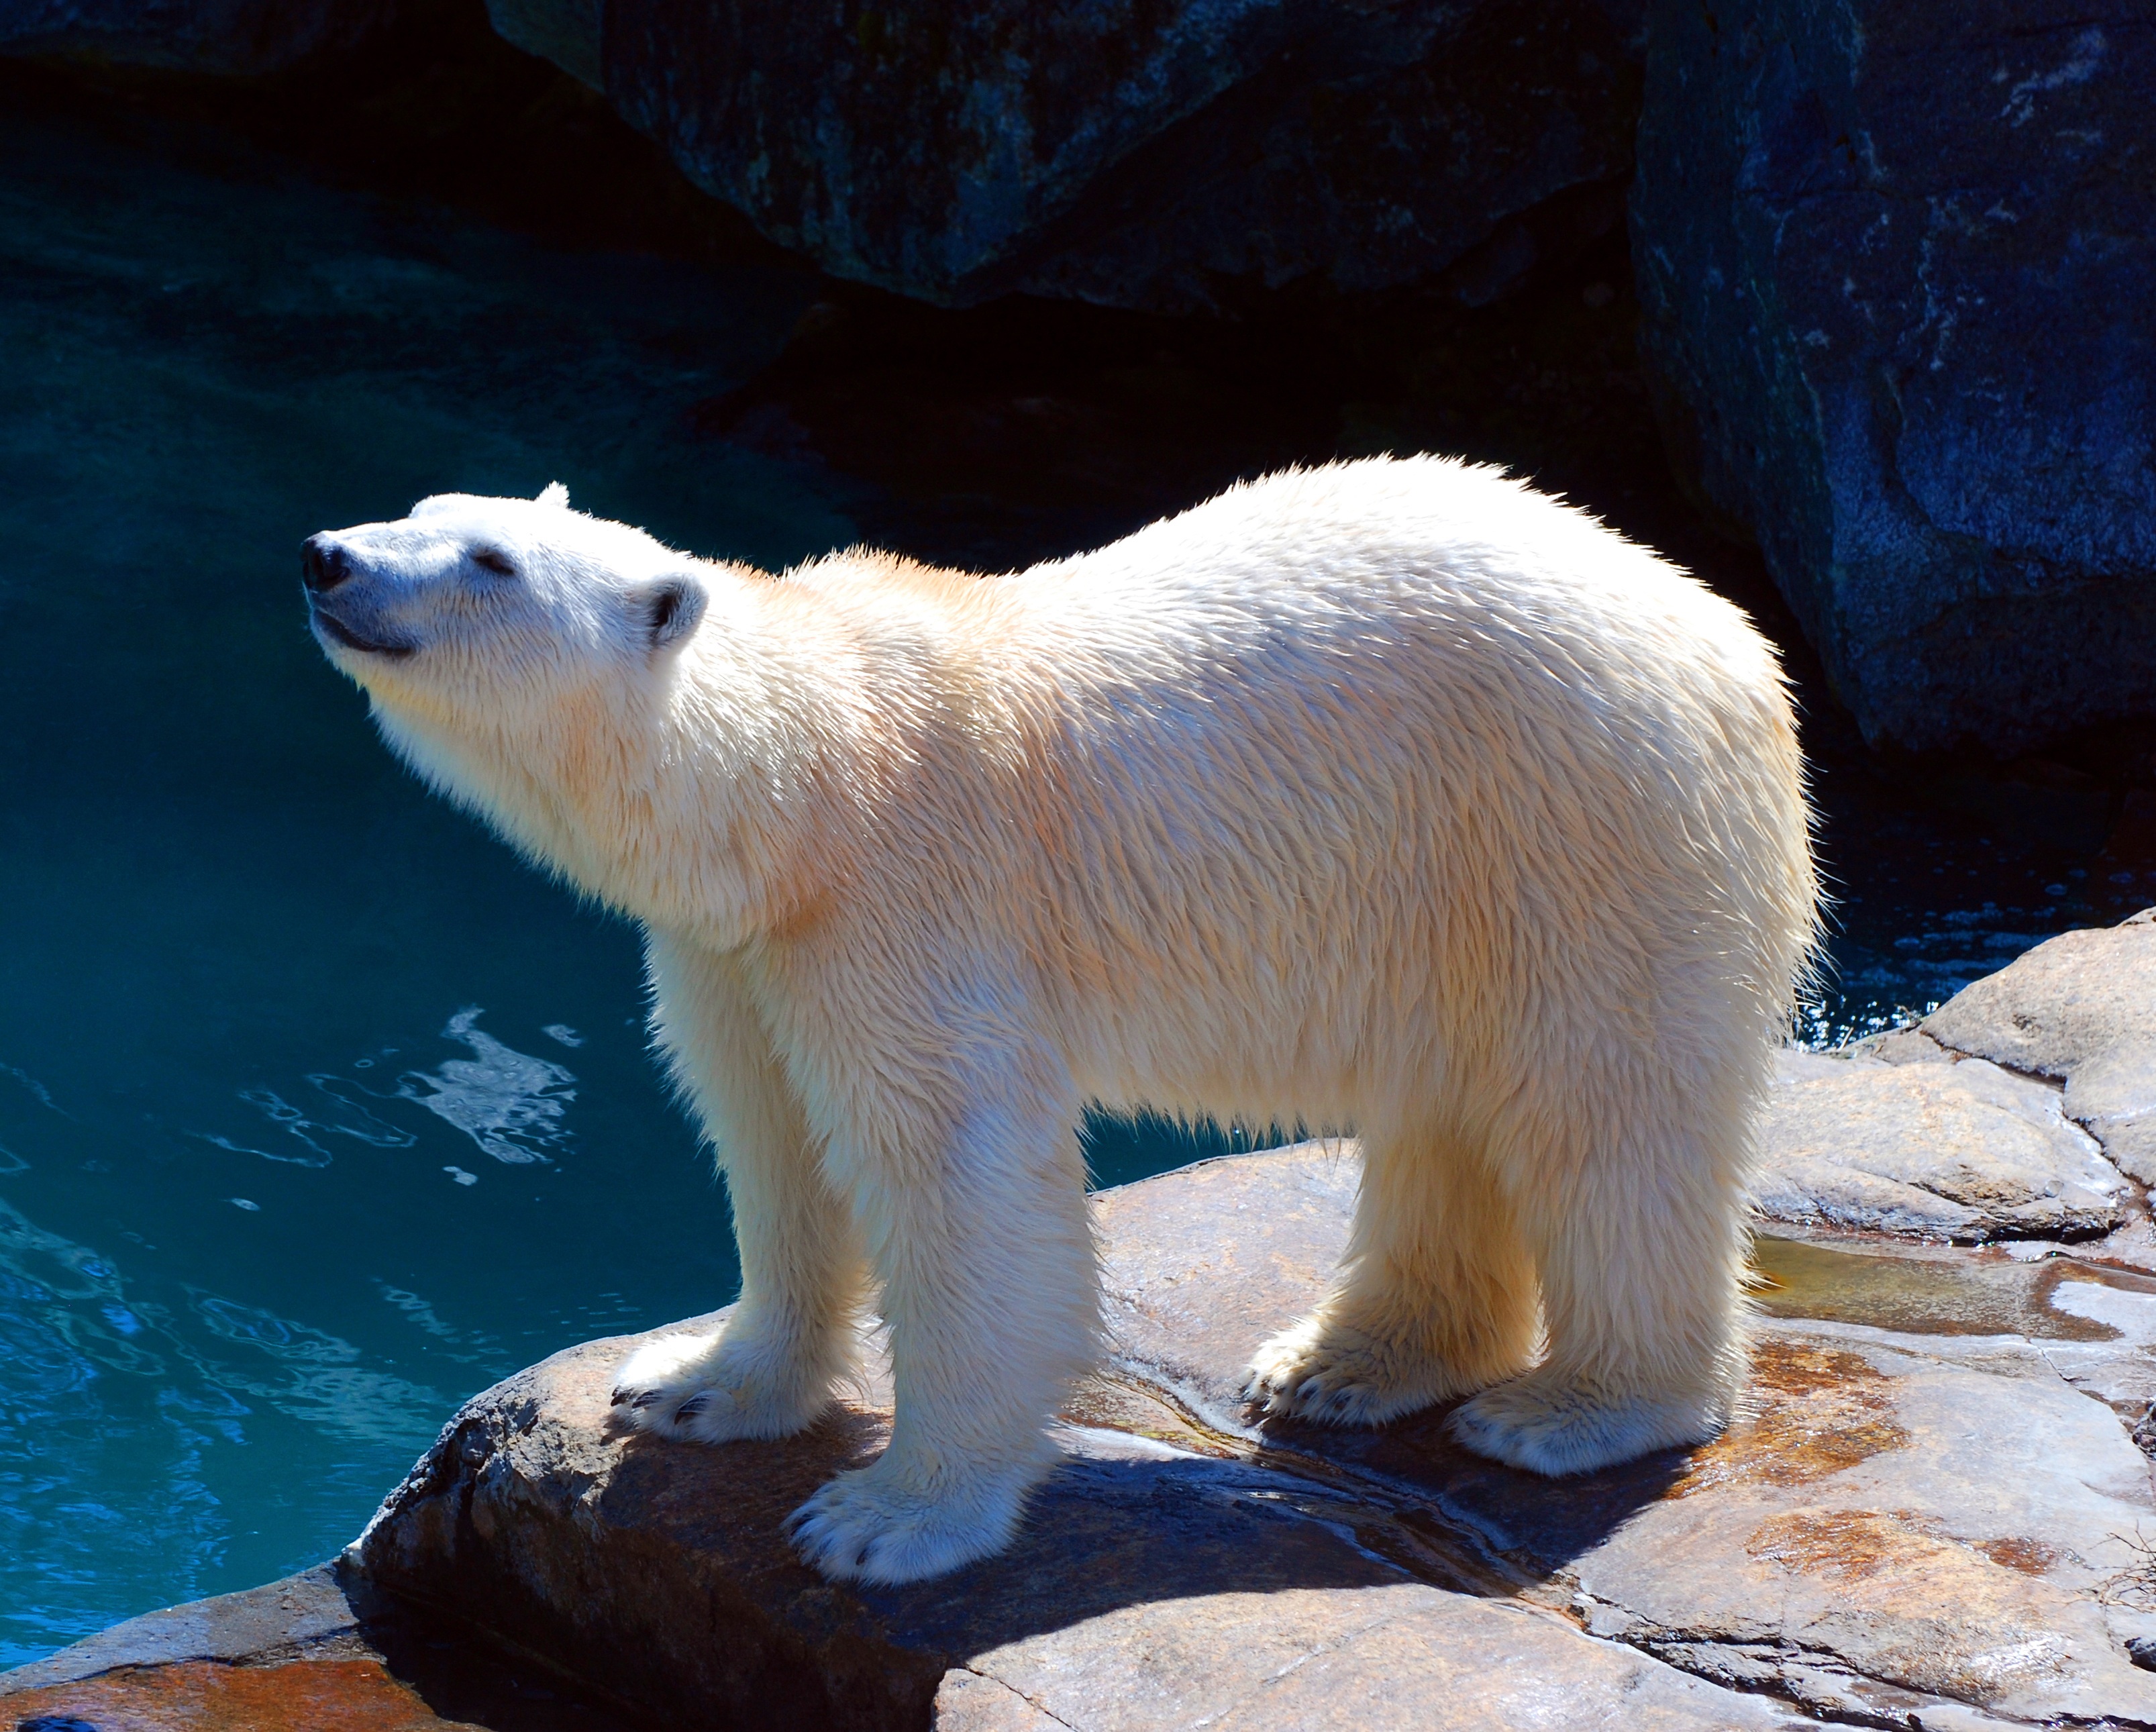
nature, snow, cold, white, animal, bear, wildlife, wild, zoo, fur, mammal, predator, arctic, fauna, polar bear, polar, outdoors, north, canada, danger, vertebrate, species, carnivore, ursus